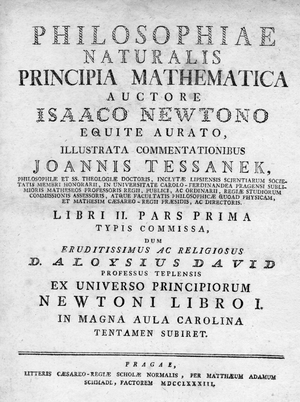
Jan Tesánek, né le 9 décembre 1728 à Brandeis an der Elbe et décédé le 22 juin 1788 à Prague est un prêtre jésuite tchèque et un mathématicien et homme de science de renom.